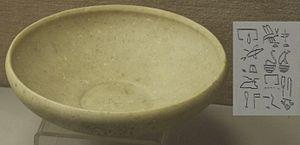
Vase en albatre de Sekhemib Perenmaat portant une inscription reproduite sur la droite de l'image. Musee des Antiquites Nationales, St Germain en Laye.
Sekhemib ou Sekhemib-Perenmaât, est le nom d'Horus d'un roi égyptien qui régna sous la IIᵉ dynastie. Comme son prédécesseur ou successeur Seth-Péribsen, Sekhemib est aujourd'hui bien attesté dans les archives archéologiques, mais il ne figure dans aucun document posthume. La durée exacte de son règne est inconnue et son lieu de sépulture n'a pas encore été trouvé.